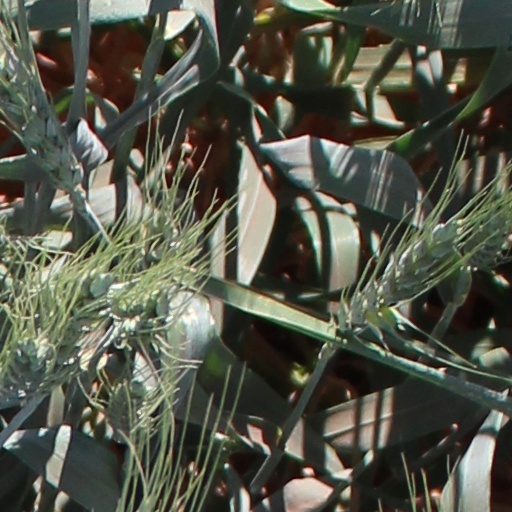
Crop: wheat